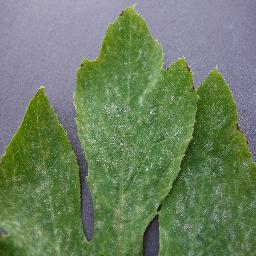
Label: Squash___Powdery_mildew